Town Hall of Görlitz

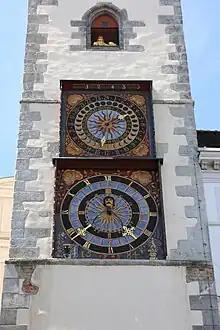
The two clocks and the lion on the tower

The "Turret" was first mentioned in 1378. In 1511 to 1516 the tower was raised by superintendent of city construction Albrecht Stieglitzer to today's height. He justified the expansion that it would provide a better overview and better protection for the city. In 1524 a clock with two dials was added. Those were modified in 1584 by "Bartholomäus Scultetus" who joined the mechanisms of the day time clock with the upper moon phase clock. The lower clock has a head of a city guard in the center of the dial. According to legend, he was walled in alive inside the tower, because he overslept a town fire. Every minute the head opens his eyes and they begin to shine orange. This resembles the fire. In fear he opens his mouth.